2006–07 Newcastle United F.C. season

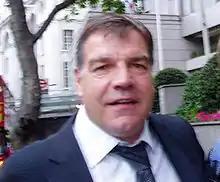
Sam Allardyce

The summer transfer window saw Roeder sign Obafemi Martins from Inter Milan and Damien Duff from Chelsea, though he failed to follow up the club's interest in signing Sol Campbell, claiming he wanted younger players, and unsuccessful attempts were made to lure strikers Dirk Kuyt and Eiður Guðjohnsen to the club. As the transfer window closed Antoine Sibierski was signed from Manchester City, and young Manchester United striker Giuseppe Rossi was signed on a four-month loan. Roeder controversially made a last-minute withdrawal from the sale of winger James Milner to Aston Villa, to the fury of Villa manager Martin O'Neill.